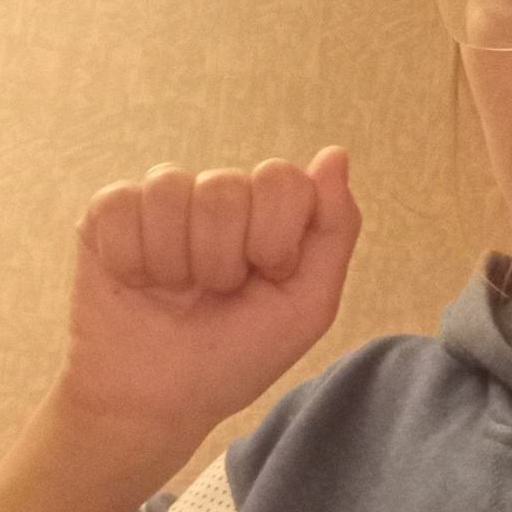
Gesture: fist